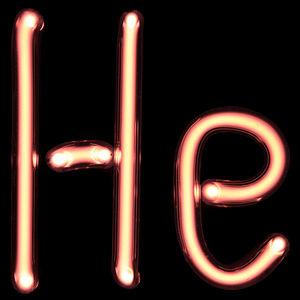
Image d'une lampe à décharge remplie d'hélium, qui dessine le symbole chimique de l'hélium. Română: O lampă cu heliu în forma simbolului chimic al elementului heliu
L’hélium est l'élément chimique de numéro atomique 2, de symbole He. C'est un gaz noble, pratiquement inerte, le premier de la famille des gaz nobles dans le tableau périodique des éléments. Son point d'ébullition est le plus bas parmi les corps connus, et il n'existe sous forme solide que s'il est soumis à une pression supérieure à 25 atmosphères.
Le nom des éléments chimiques, tel qu’il apparaît dans le tableau périodique, provient de sources diverses. Chaque dénomination peut dériver d’un toponyme, du nom d’une des propriétés de l’élément, d’un minéral, d’un objet céleste, d’une personnalité scientifique, ou encore d’une référence mythologique. Elle a parfois changé au cours du temps, la succession d'annonces de découvertes et l'absence d’une instance de recommandation reconnue conduisant à quelques controverses. L'Union internationale de chimie pure et appliquée, fondée en 1919, acquiert en 1947 l'autorité pour nommer un élément récemment découvert. Depuis la guerre des transfermiens, qui, des années 1960 à 1997, a opposé des équipes de chercheurs au sujet de l'attribution des noms des éléments chimiques suivant le fermium, les éléments hypothétiques ou récemment découverts reçoivent un nom et un symbole dérivés de leur numéro atomique. L'acquisition d'un nom définitif doit également suivre une procédure spécifique et le nom être issu de celui d'un concept mythologique ou d'un personnage, d'un minéral ou d'une substance semblable, d'un lieu ou d'une région géographique, d'une propriété de l'élément, ou d'un scientifique.
Une lampe à décharge est une lampe électrique constituée d'un tube ou d'une ampoule en verre remplie de gaz ou de vapeur métallique, sous haute ou basse pression, au travers duquel on fait passer un courant électrique, il s'ensuit une conversion en photons donc de la lumière.